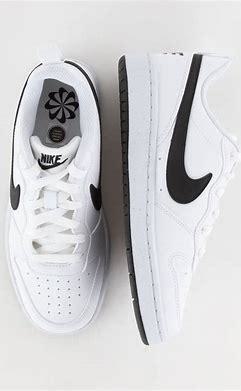
Brand: Nike
Model: Court Borough Recraft